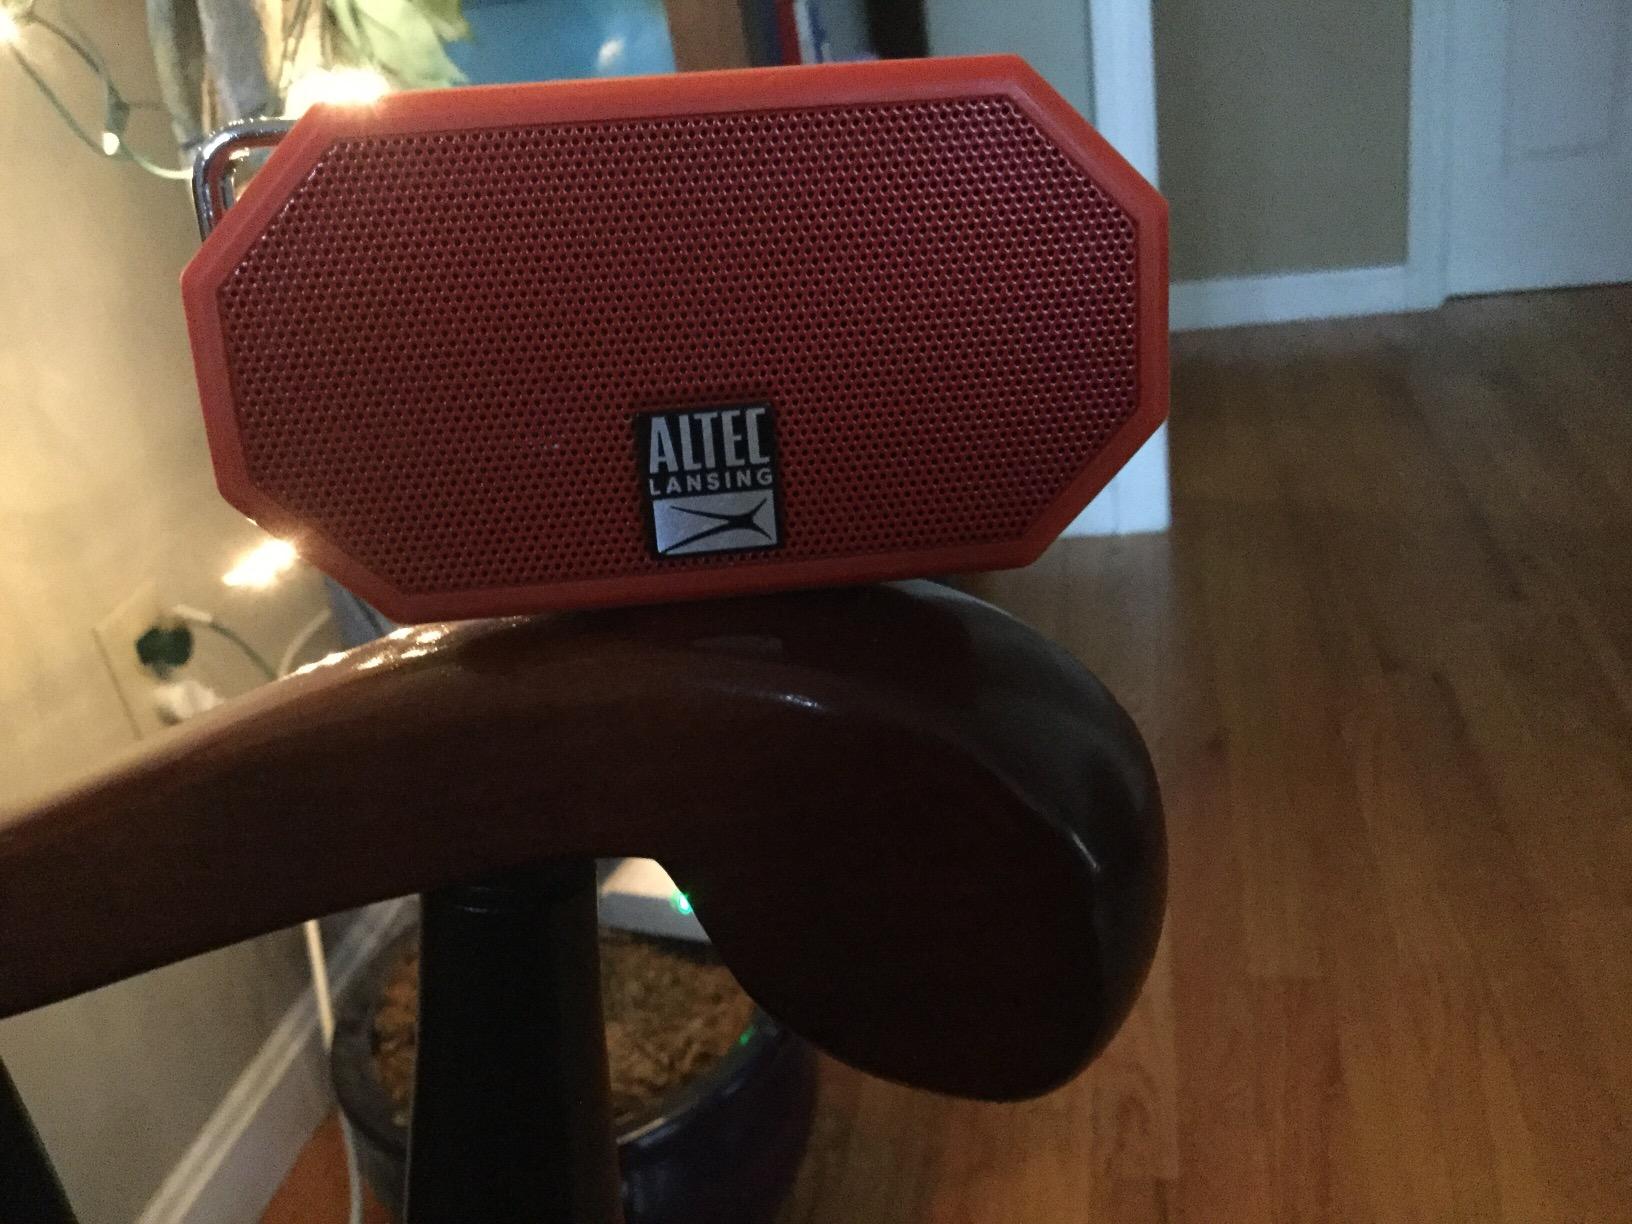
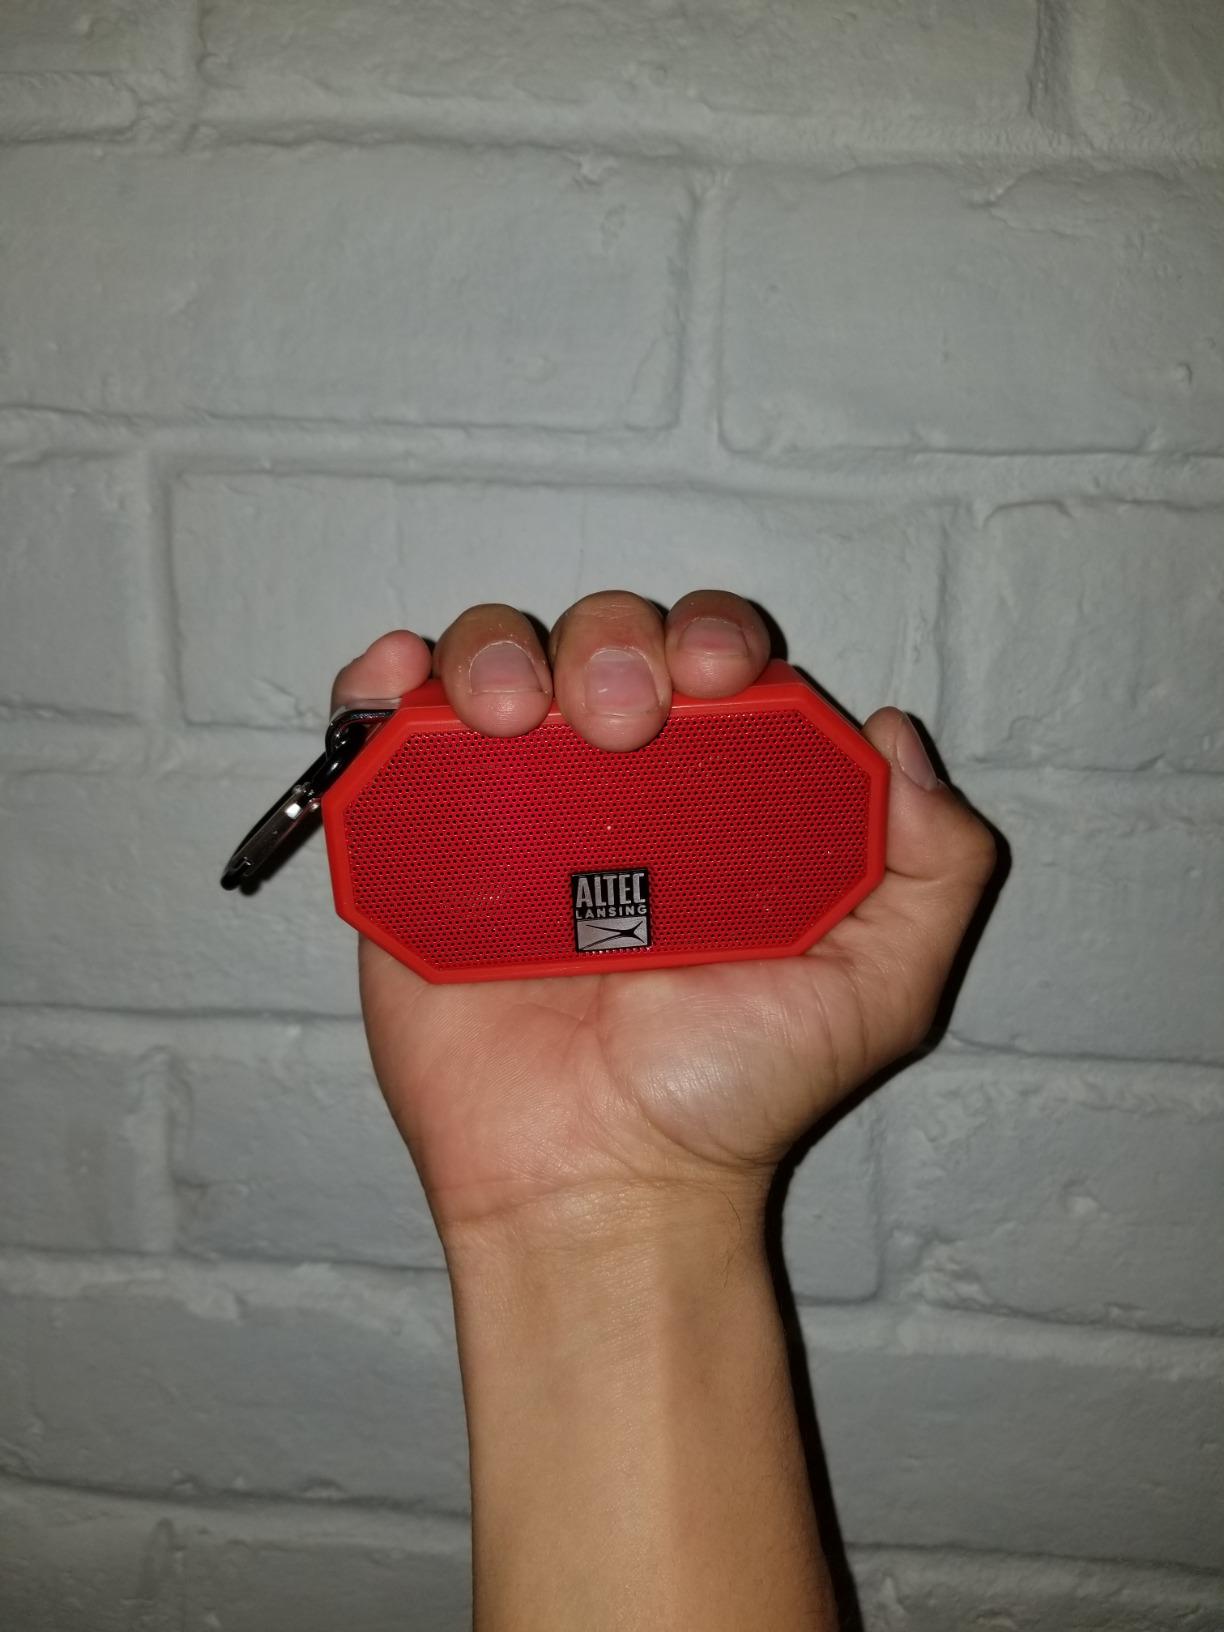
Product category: speaker
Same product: yes